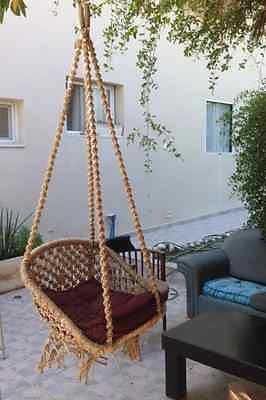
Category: chair